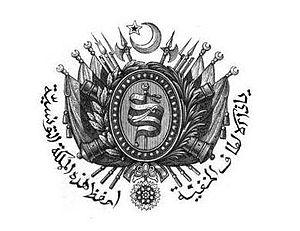
Les armoiries de la Tunisie se divisent en trois parties. La partie supérieure comporte une galère punique voguant sur la mer. La partie inférieure est elle-même divisée verticalement : à gauche figure une balance noire et à droite un lion noir saisissant un cimeterre argenté. Entre les deux parties se trouve une banderole portant la devise nationale : « Liberté, Ordre, Justice ». Enfin, au sommet des armoiries se trouve un cercle à bordure rouge dans lequel est inséré le croissant et l'étoile rouges figurant sur le drapeau de la Tunisie.